City Limits (1985 film)

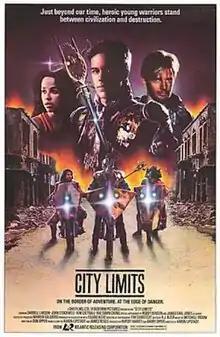
Theatrical release poster

City Limits is a 1985 post-apocalyptic action film written and directed by Aaron Lipstadt and is based on a story by Lipstadt & James Reigle. The film stars Darrell Larson, John Stockwell, Kim Cattrall, Rae Dawn Chong, John Diehl, Pamela Ludwig, Tony Plana, Robby Benson, Dean Devlin, and James Earl Jones.